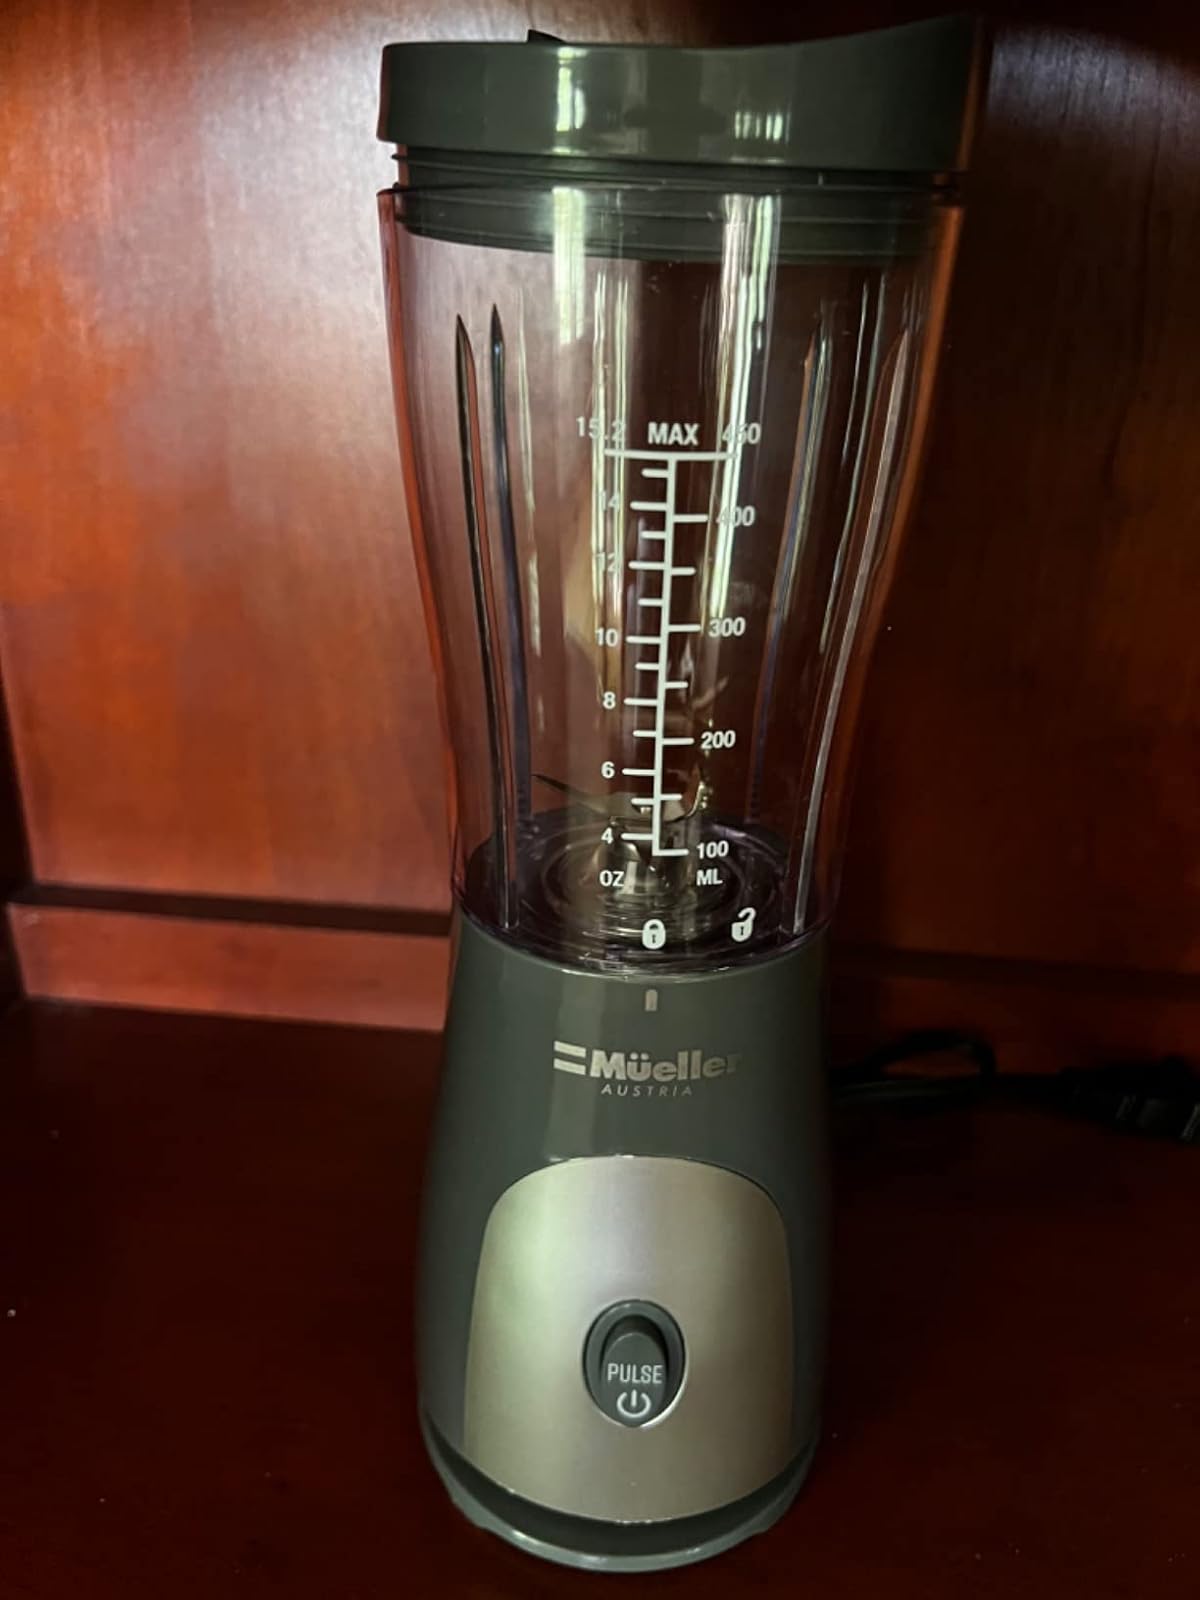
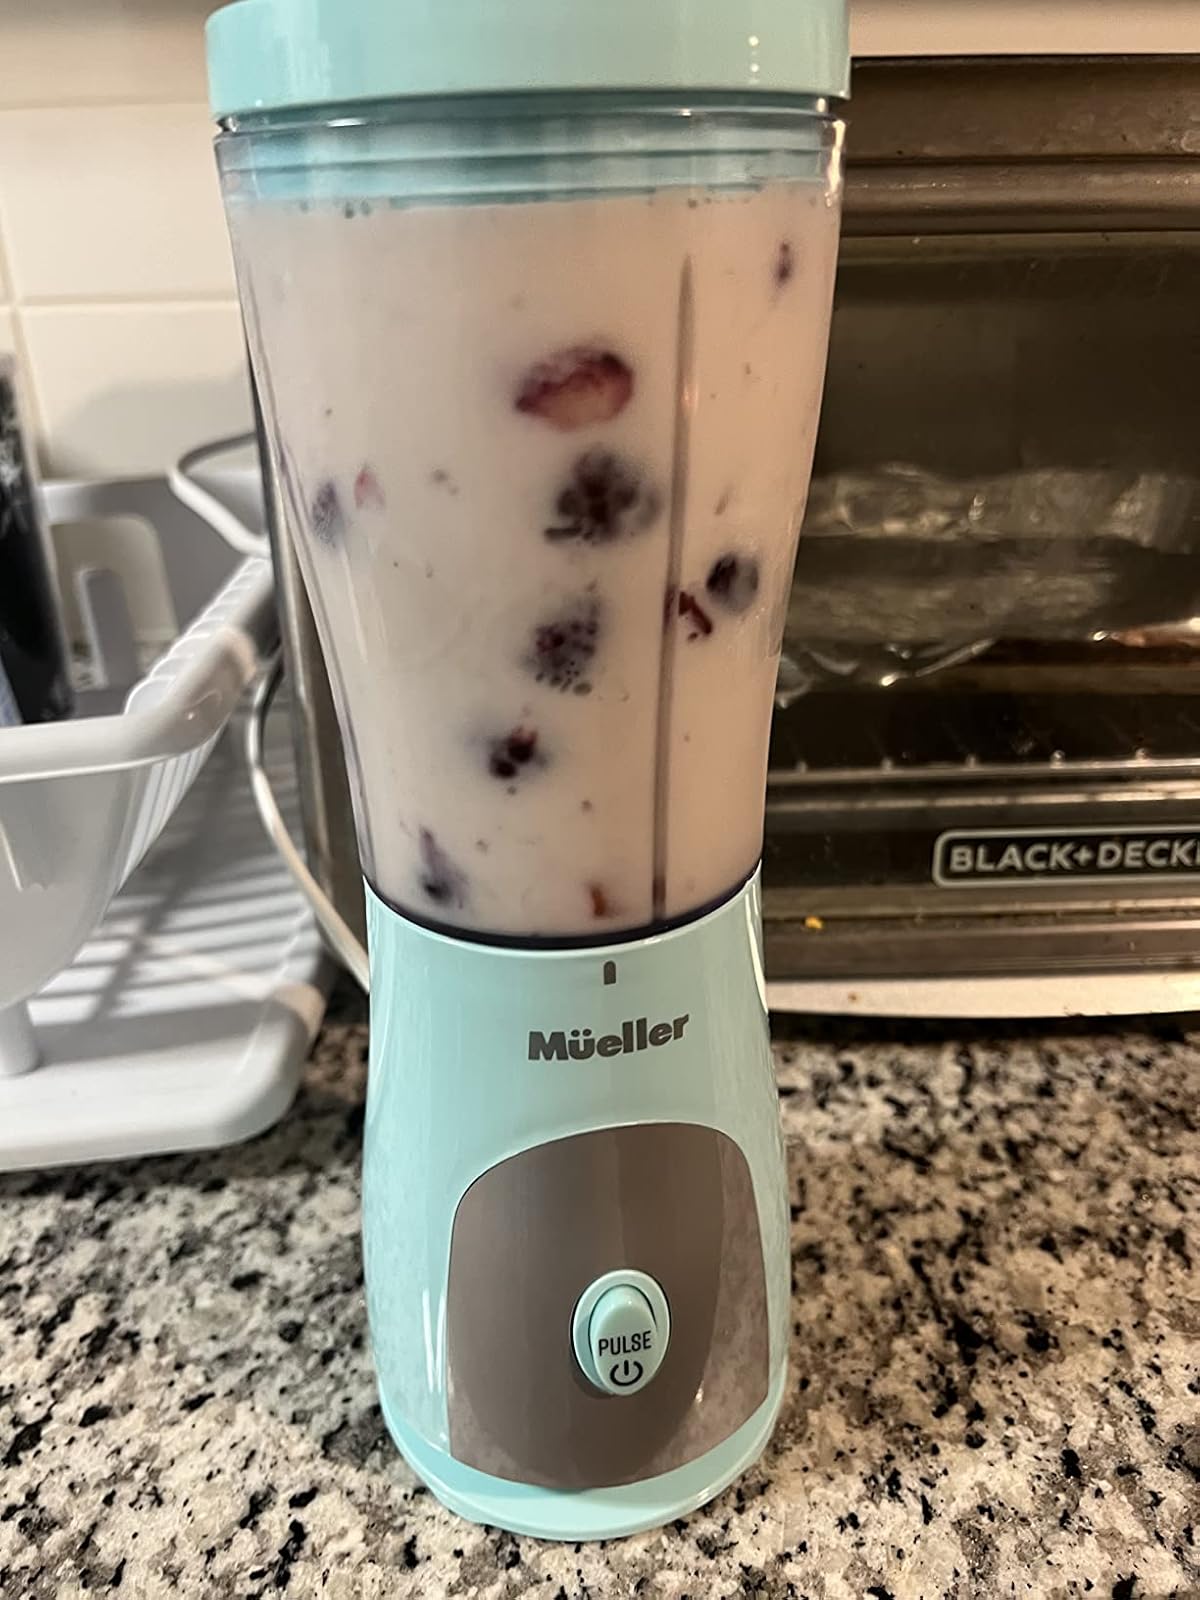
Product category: items_blender
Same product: no